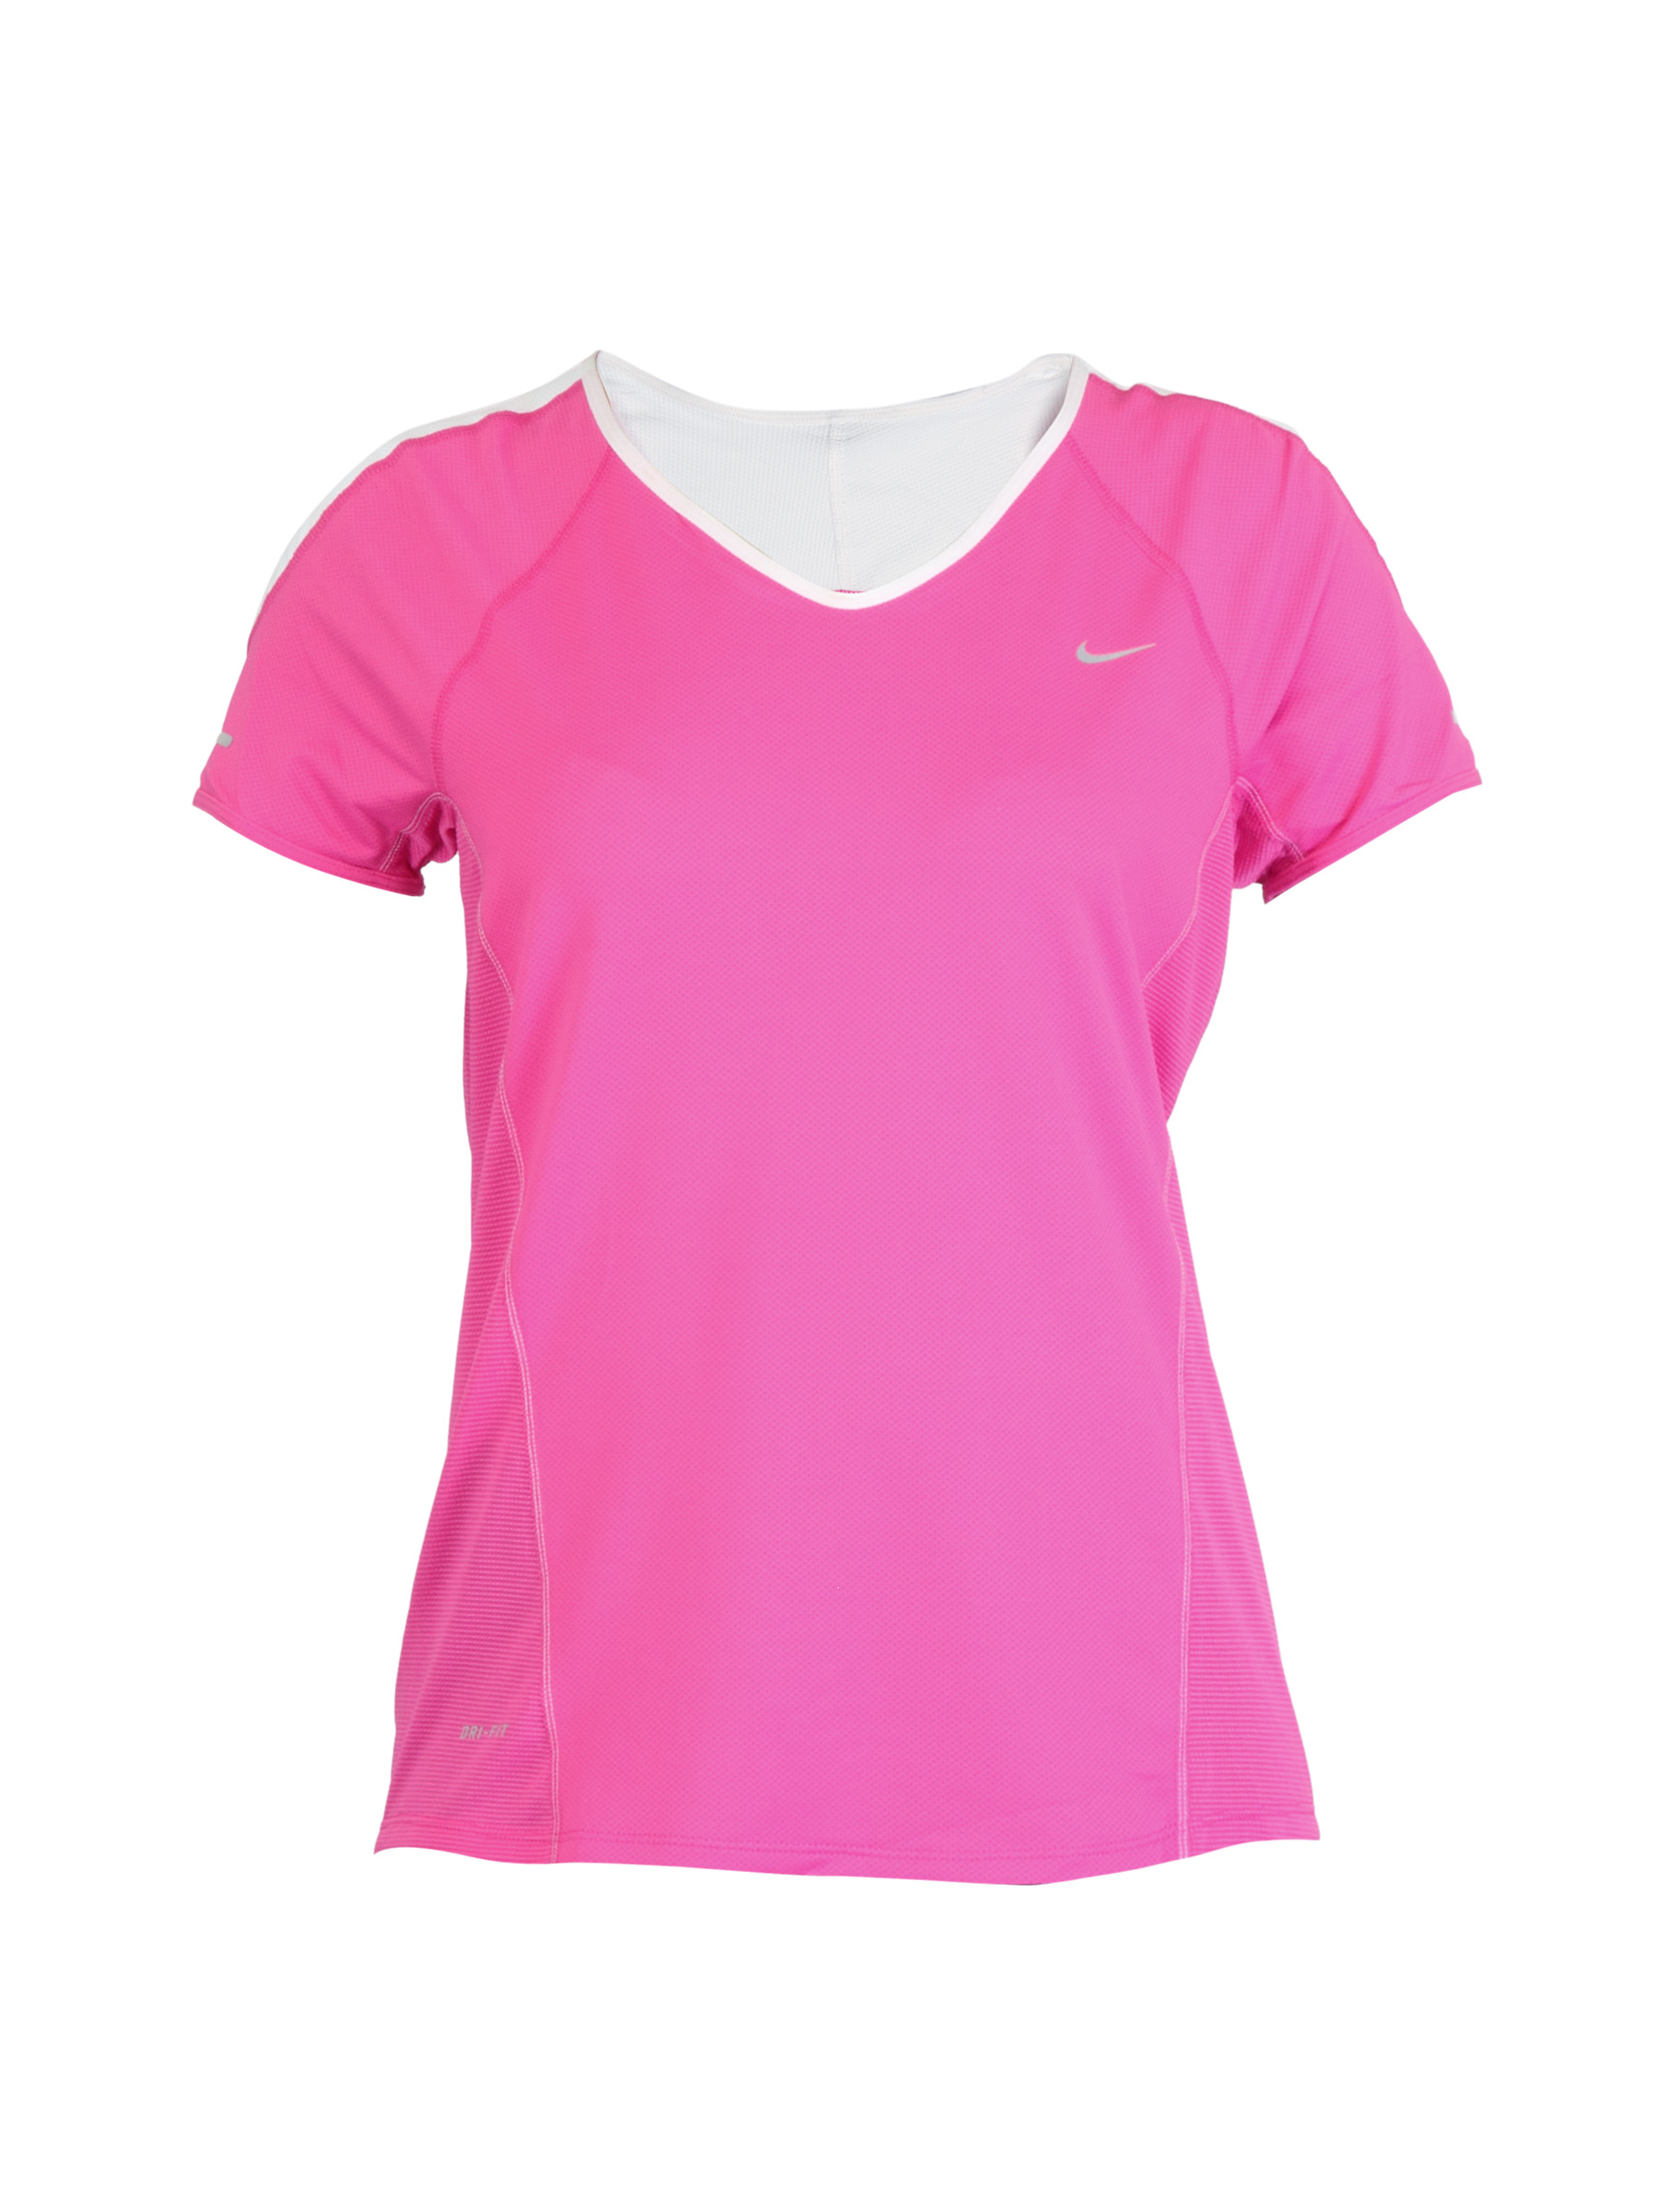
Nike Women Sphere Pink T-shirt
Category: Apparel / Topwear / Tshirts
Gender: Women
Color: Pink
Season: Fall 2011
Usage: Sports